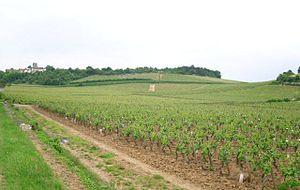
Vue du Clos du Roy
Le mercurey est un vin d'appellation d'origine contrôlée (AOC) de la Bourgogne viticole. Son vignoble est situé en Saône-et-Loire, à douze kilomètres au nord-ouest de Chalon-sur-Saône et à sept kilomètres de Givry. Cette AOC s'étend sur les communes de Mercurey et de Saint-Martin-sous-Montaigu.